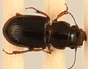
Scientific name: Cratacanthus dubius
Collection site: North Sterling NEON (STER), plot STER_029